Dezerland Park Orlando

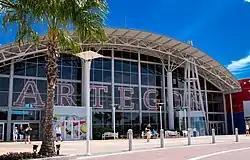
Main entrance to Artegon Marketplace (2016)

In 1998, developer Belz Enterprises announced plans for a shopping center, which would be built next to the company's existing Factory Outlet World and Designer Outlet Center complexes. Belz billed the mall as an "upscale entertainment complex" that would eschew traditional anchor stores in favor of unique retailers and entertainment venues. The mall was designed with a Caribbean waterfront theme and would feature a large manufactured lake at its front entrance and atrium.